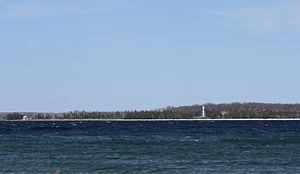
Plum Island est une île du lac Michigan. L'île est une île au large de la pointe de la péninsule de Door près de Washington Island dans le Comté de Door.
Le phare arrière de Plum Island, est un phare du lac Michigan situé sur Plum Island dans le Comté de Door, Wisconsin.